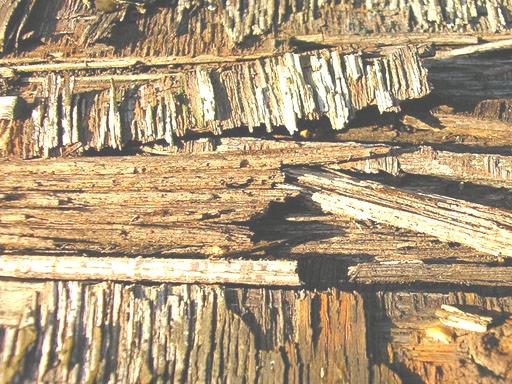
Material: wood